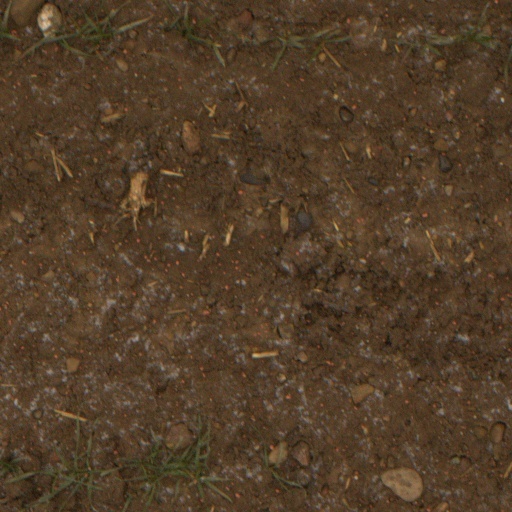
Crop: wheat